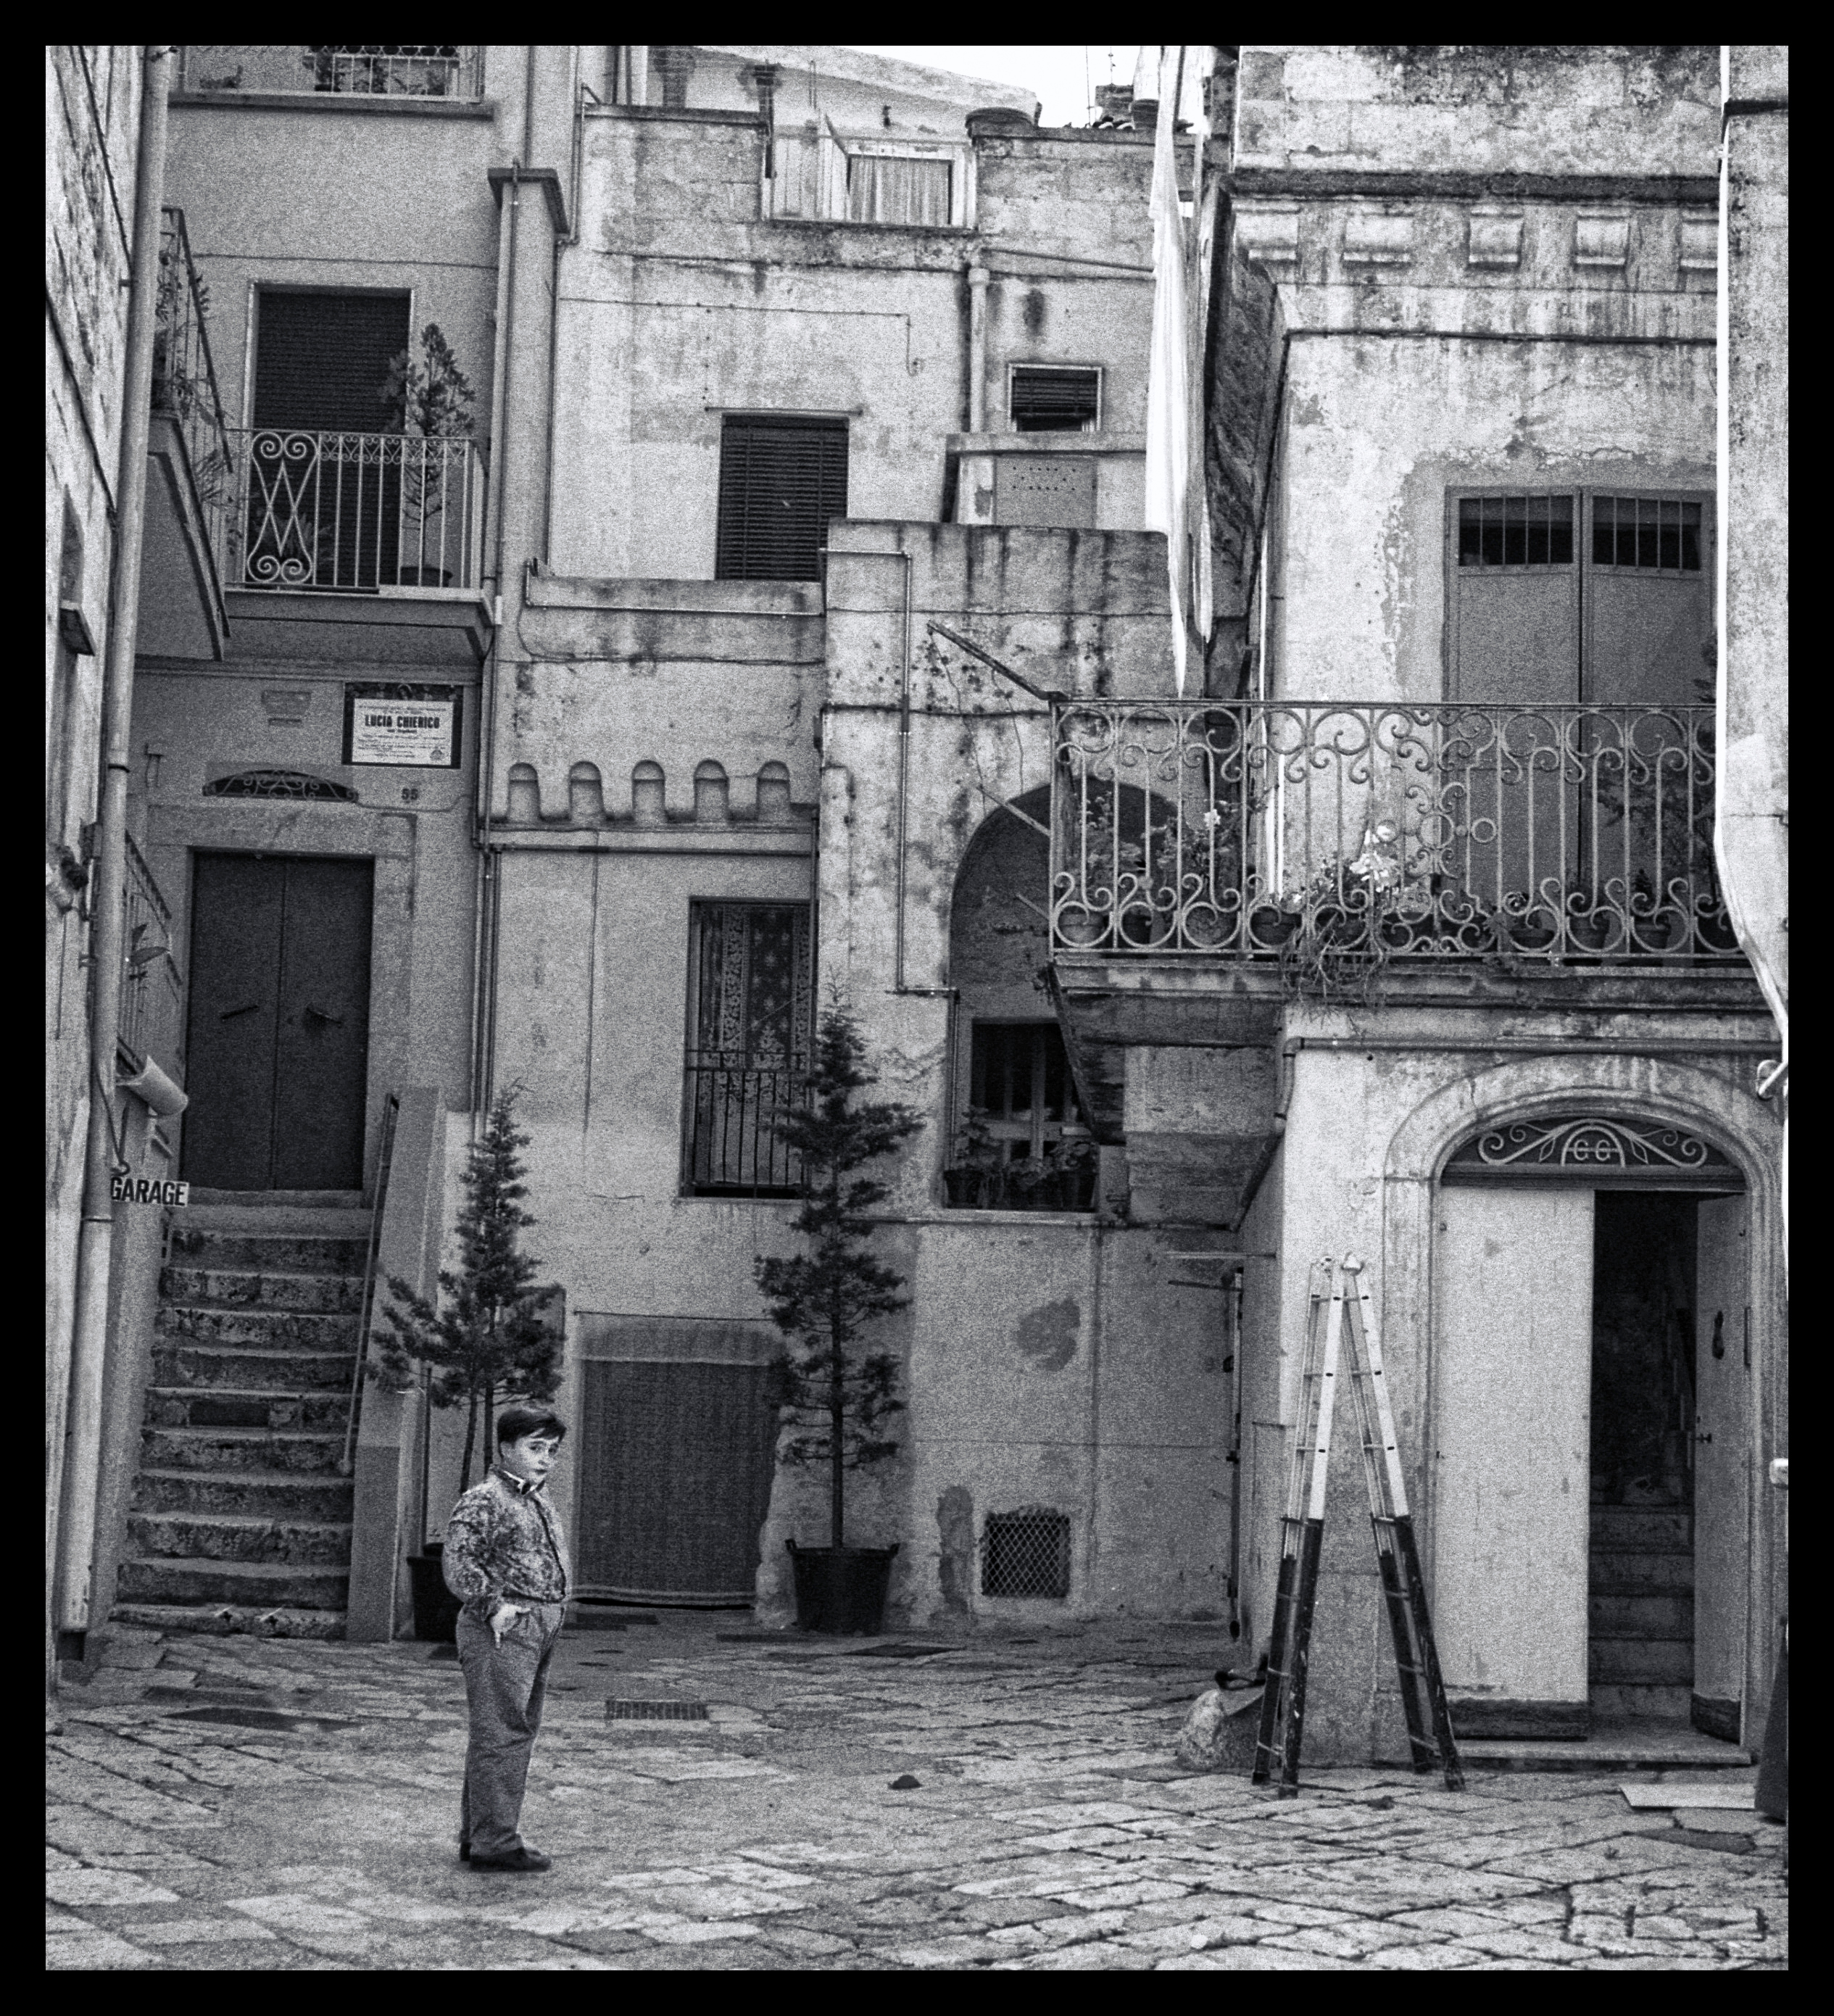
italy, south, altamura, building, window, black, black and white, style, fixture, rectangle, house, monochrome, monochrome photography, Tints and shades, facade, art, cobblestone, city, history, road, stock photography, street, door, visual arts, still life photography, alley, darkness, arch